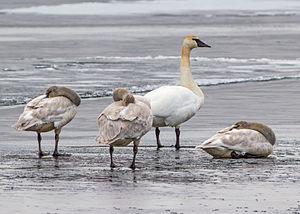
Le lac Wood, ou Wood Lake en anglais, est un lac de Colombie-Britannique, au Canada.